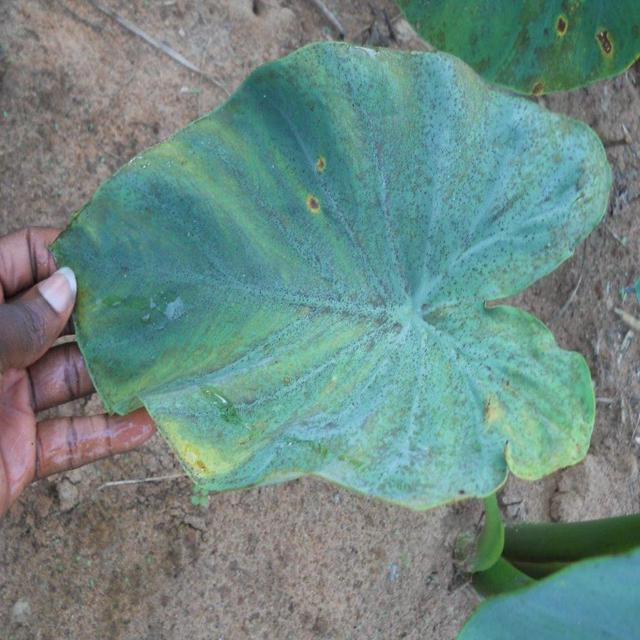
Label: Mid_Blight